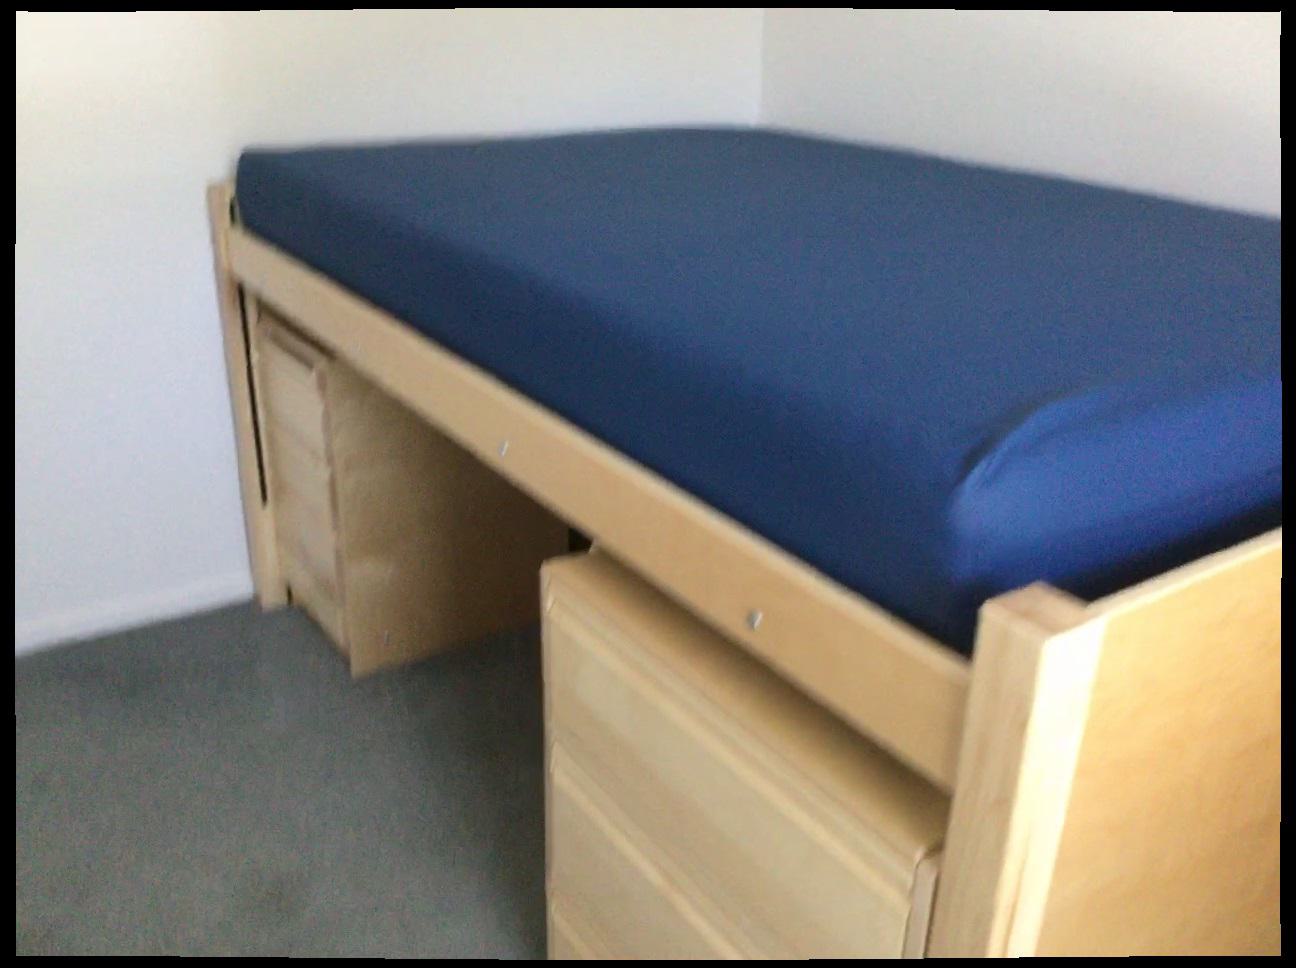
Question: In the image, there is the bed. Pinpoint several points within the vacant space situated left of the bed from the world's perspective. Your final answer should be formatted as a list of tuples, i.e. [(x1, y1), ...], where each tuple contains the x and y coordinates of a point satisfying the conditions above. The coordinates should be between 0 and 1, indicating the normalized pixel locations of the points.
Answer: [(0.029, 0.662), (0.034, 0.684), (0.040, 0.707), (0.046, 0.730), (0.053, 0.756), (0.060, 0.784), (0.068, 0.813), (0.076, 0.845), (0.086, 0.878), (0.095, 0.914), (0.106, 0.954), (0.117, 0.996), (0.065, 0.650), (0.072, 0.670), (0.079, 0.692), (0.086, 0.715), (0.094, 0.740), (0.103, 0.767), (0.112, 0.794), (0.121, 0.824), (0.131, 0.856), (0.100, 0.637), (0.108, 0.657), (0.116, 0.679), (0.124, 0.700), (0.133, 0.724), (0.135, 0.626)]